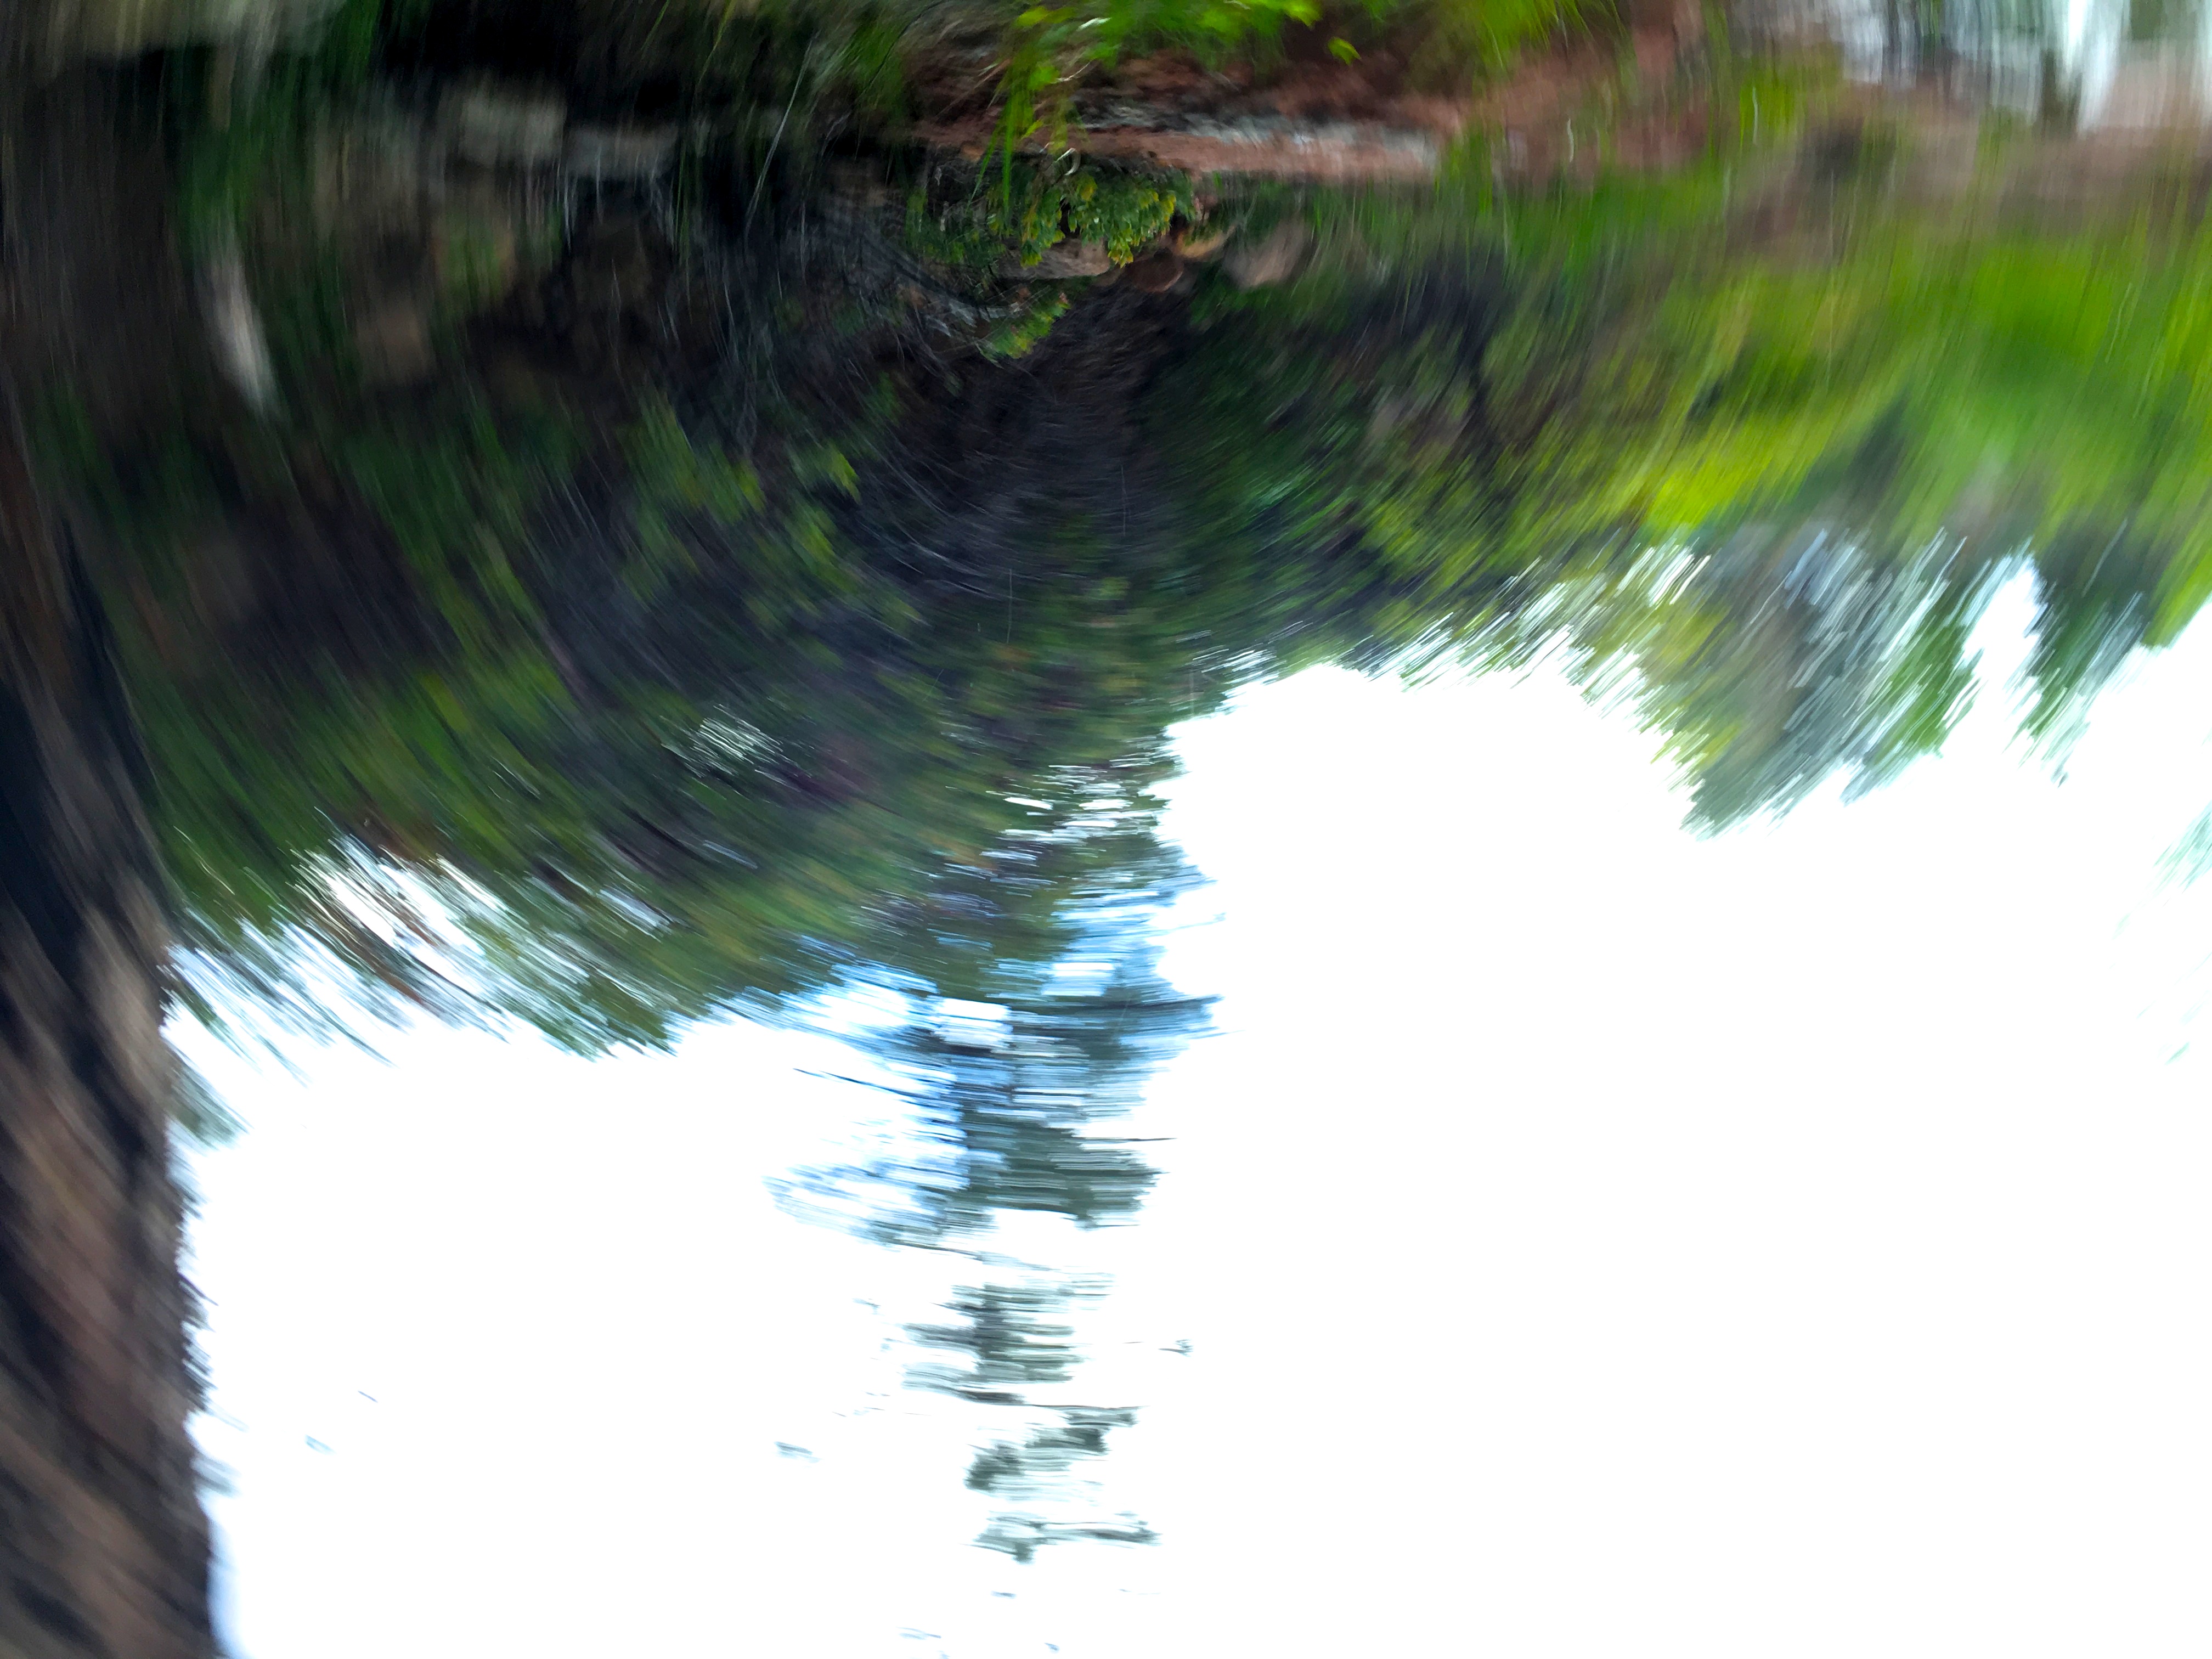
tree, water, grass, branch, sunlight, leaf, green, reflection, woody plant